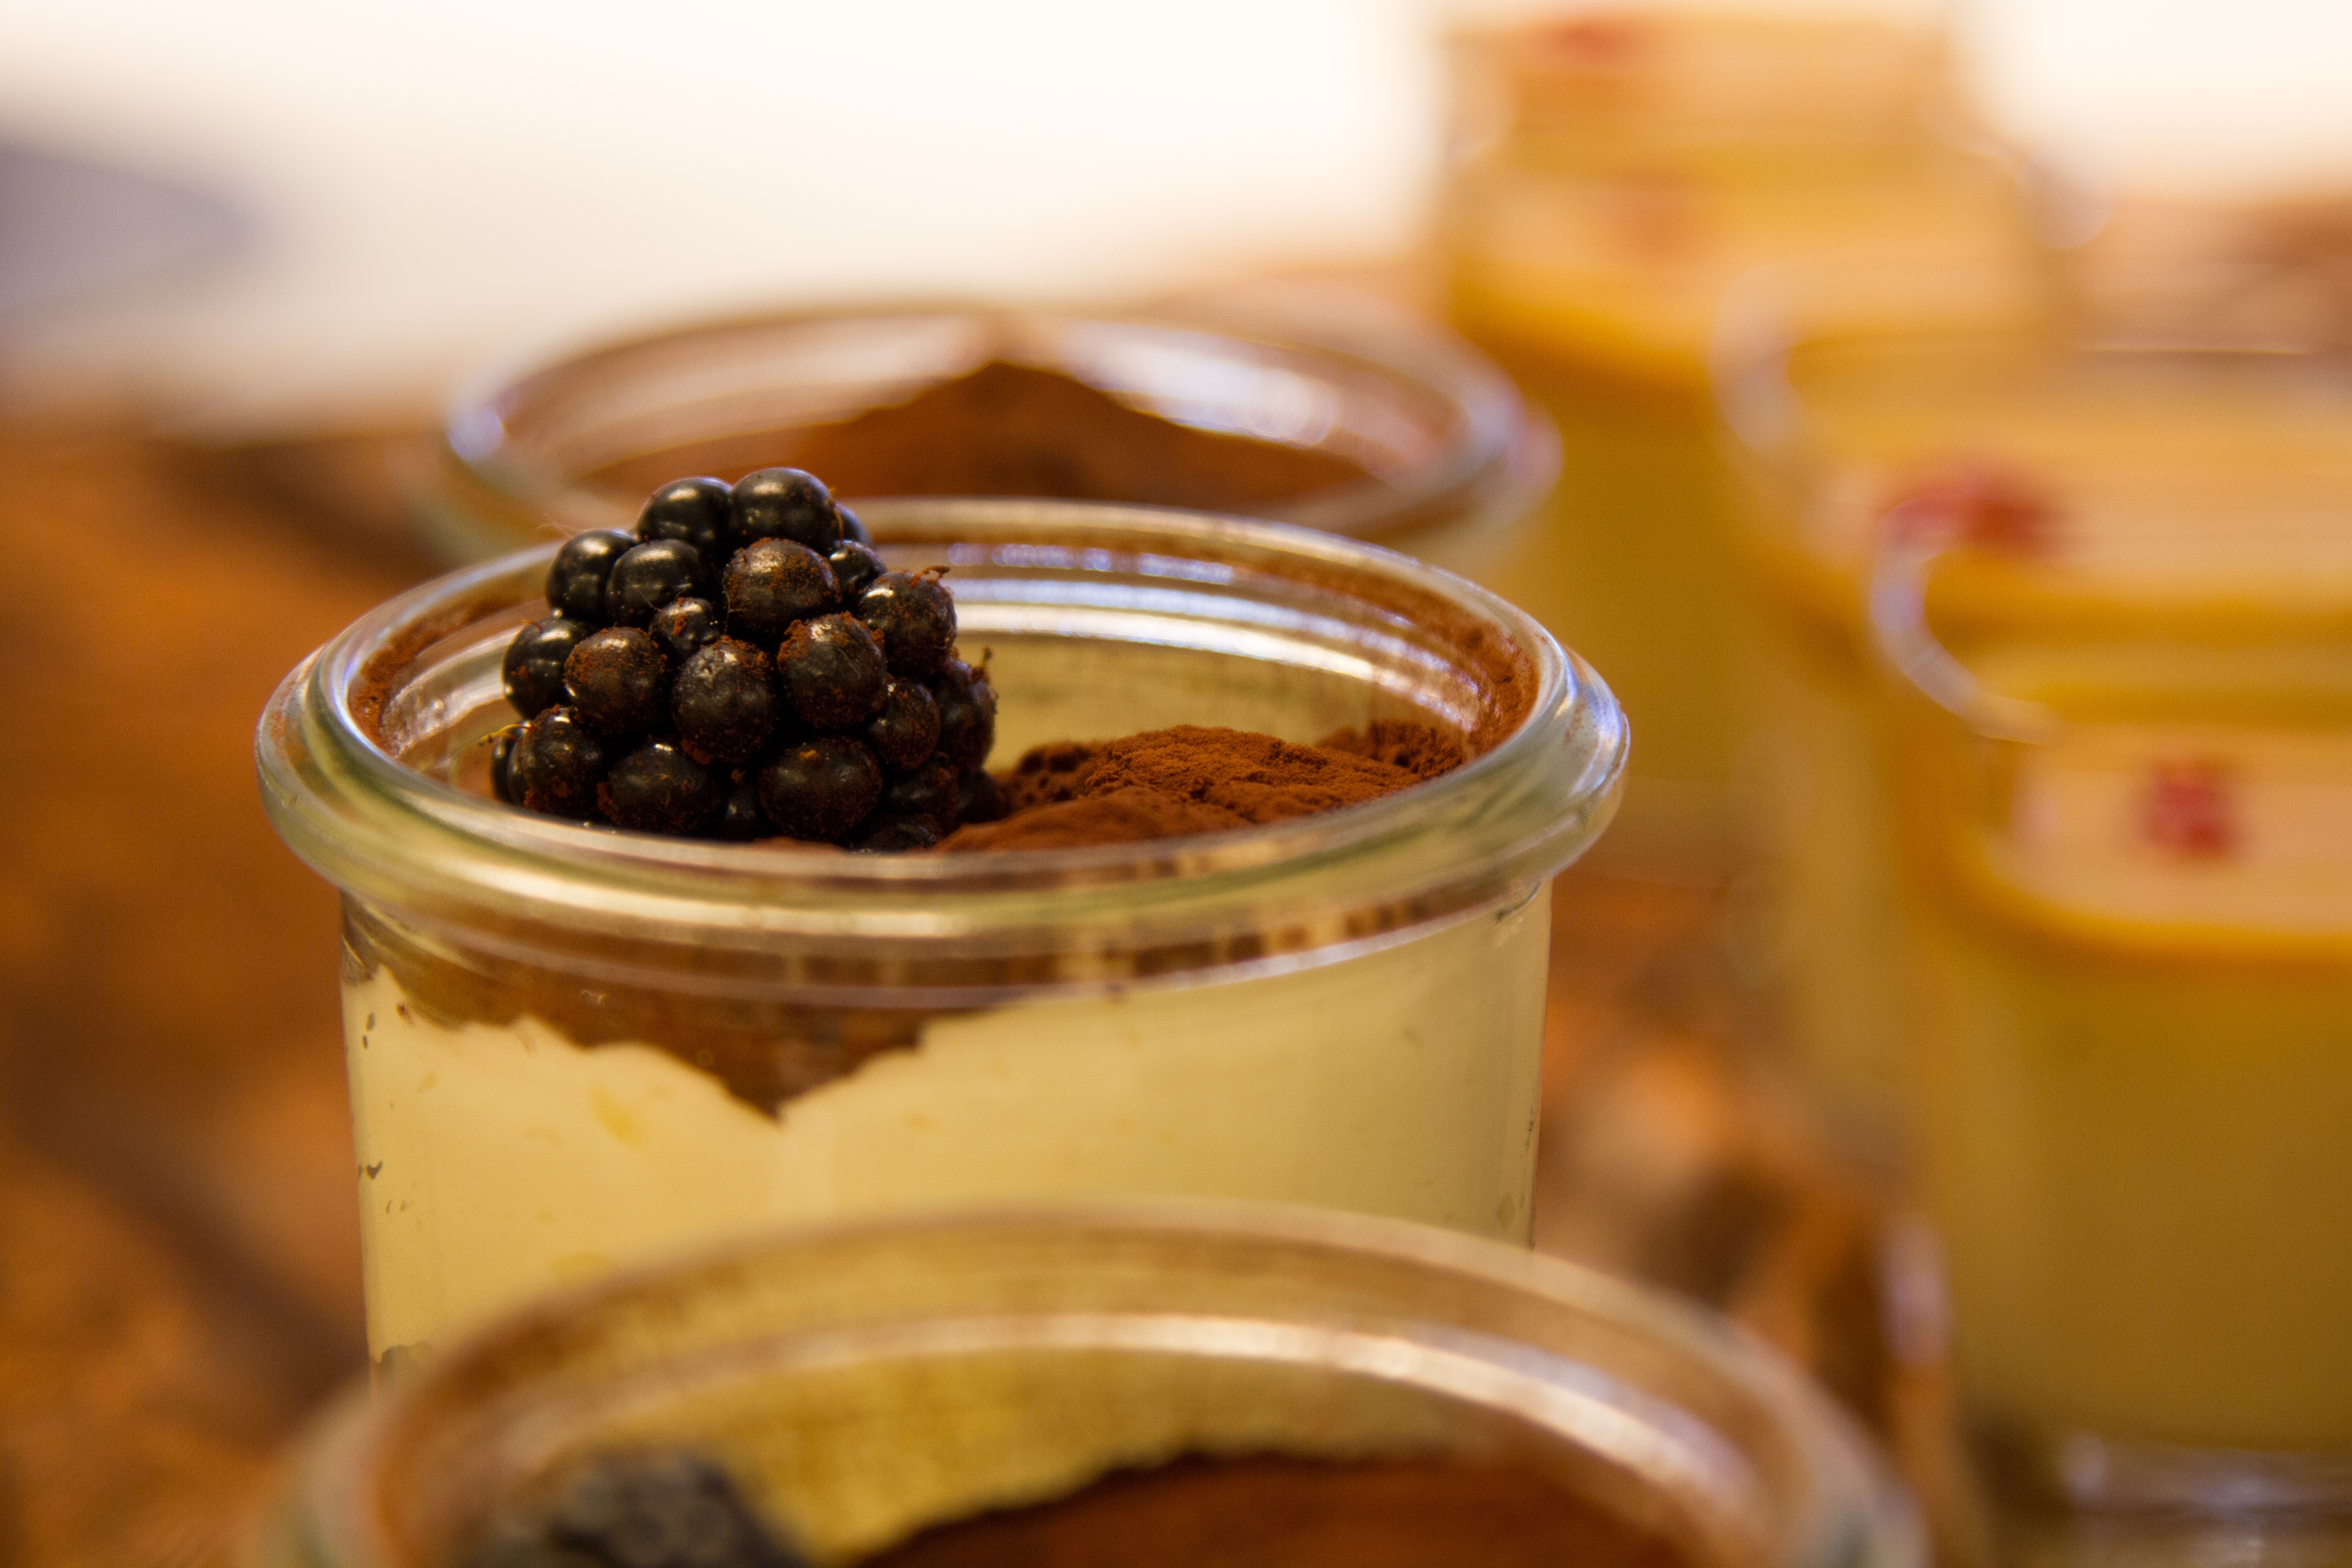
sweet, dish, meal, food, produce, drink, breakfast, dessert, eat, cuisine, blackberry, berries, flavor, tiramisu